Question: Please indicate a possible affordance area of throw_frisbee that can be used for throwing
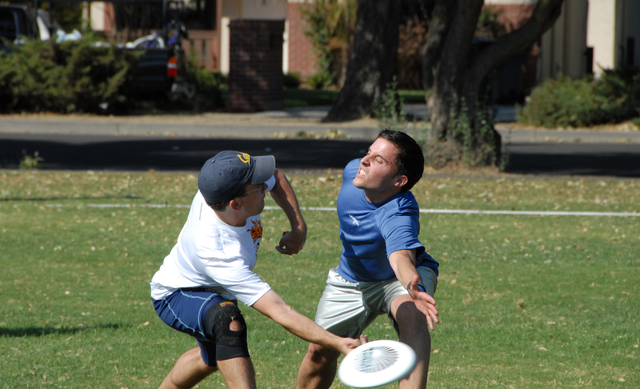
Answer: [333.908, 336.42, 417.774, 388.762]